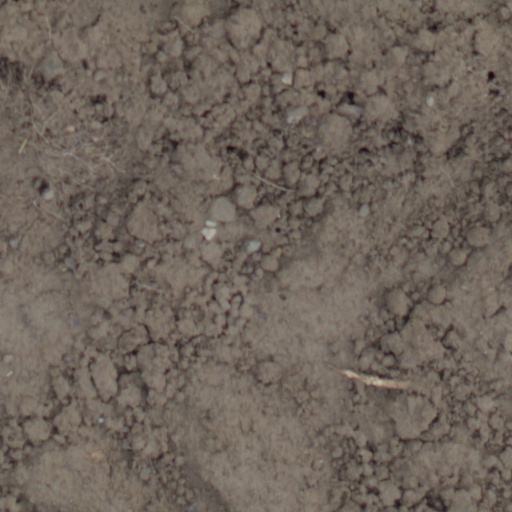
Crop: wheat